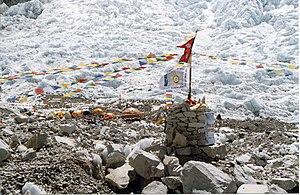
L'Everest, en tibétain : ཇོ་མོ་གླང་མ, Wylie : jo mo glang ma, THL : jomo lang ma parfois translitterré Chomolungma, en népalais : सगरमाथा, Sagarmāthā, aussi appelé mont Everest, est une montagne située dans la chaîne de l'Himalaya, à la frontière entre le Népal et la Chine.